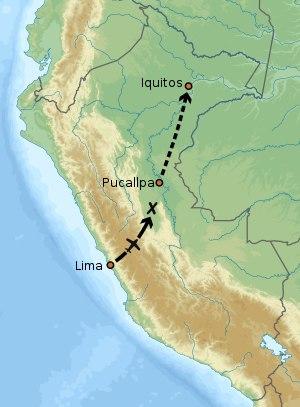
Juliane Margaret Beate Koepcke, également connue sous son nom de femme mariée, Juliane Diller, née le 10 octobre 1954 à Lima, est une biologiste germano-péruvienne, principalement connue pour être la seule survivante de l'accident d'avion du vol LANSA 508 le 24 décembre 1971, après avoir survécu à une chute de 3 200 mètres.